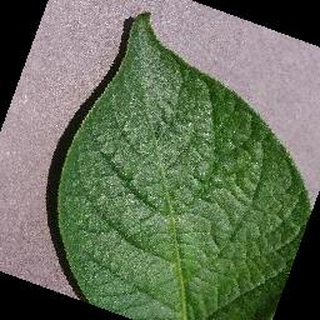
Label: healthy_potato